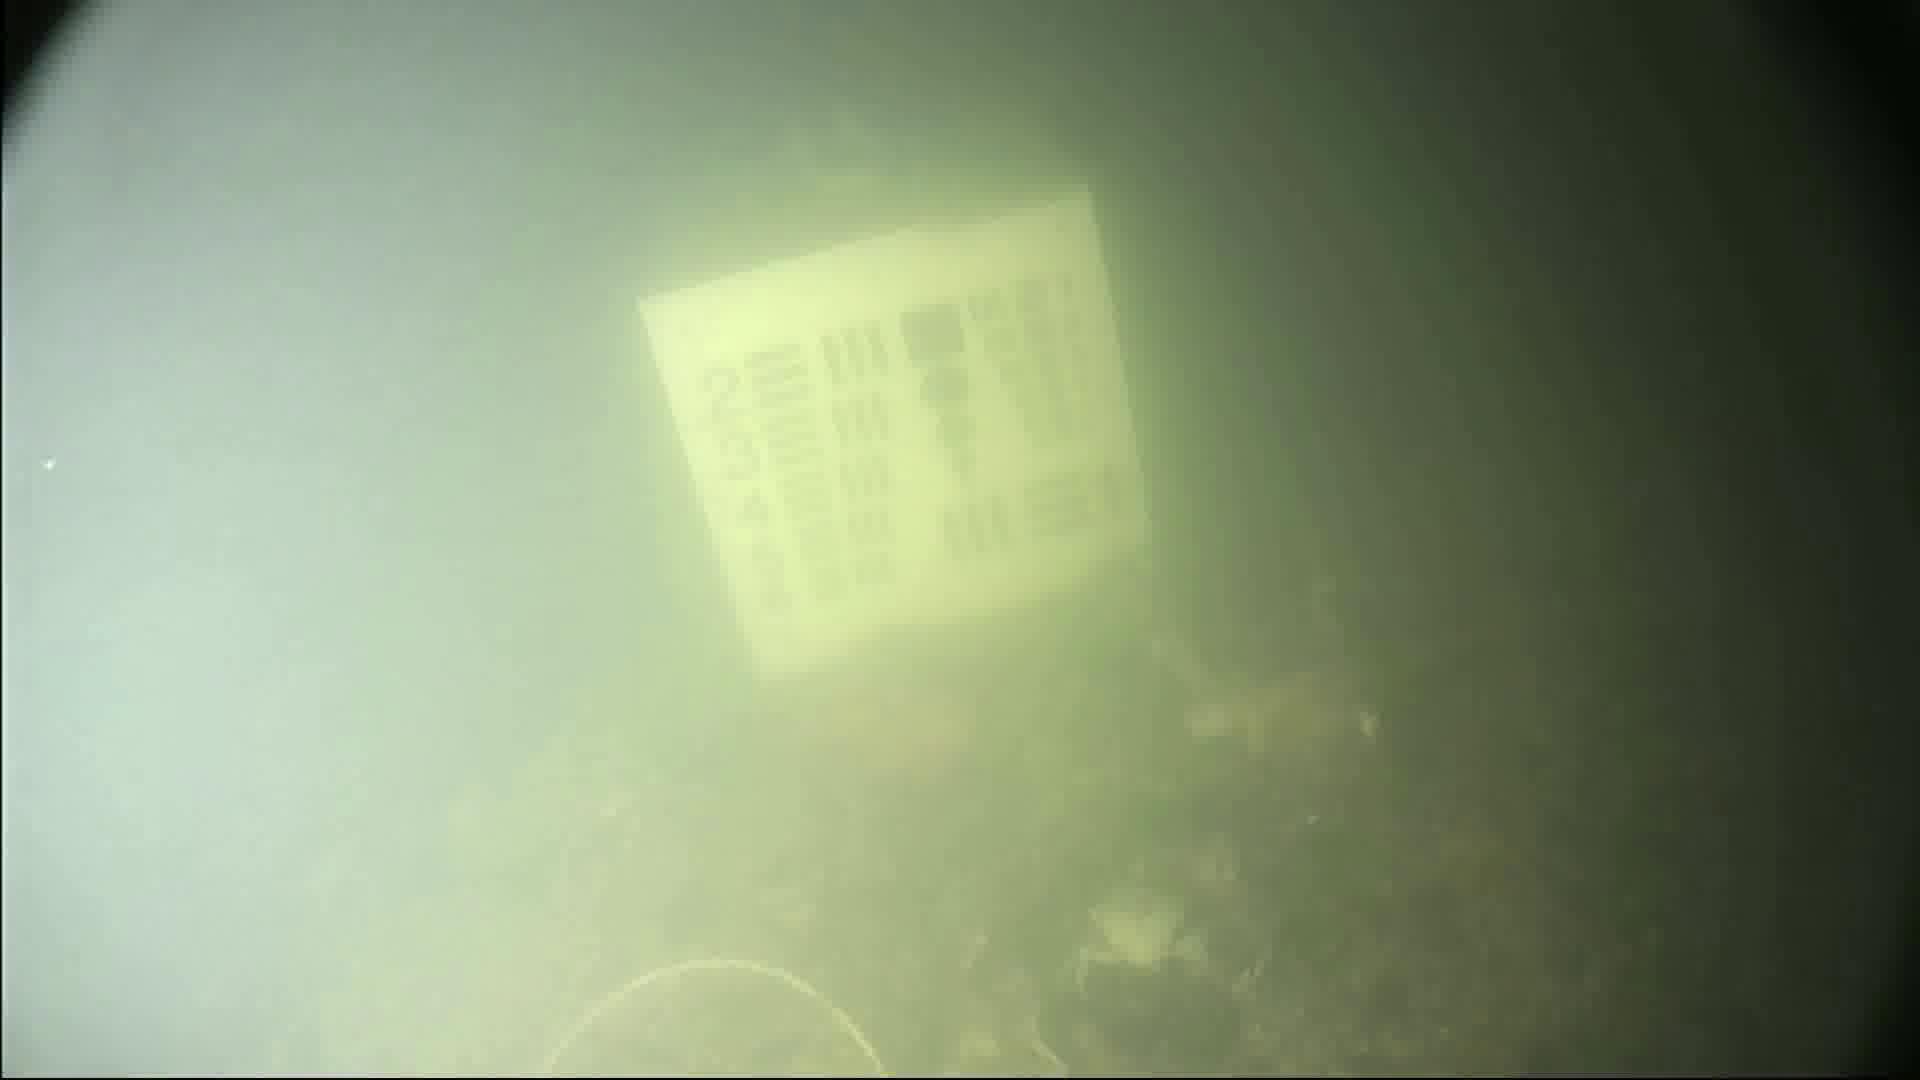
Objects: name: crab